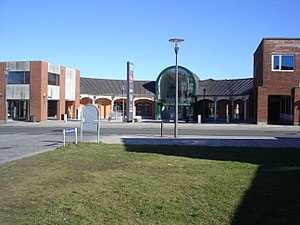
Farsø
Rådhuscentret i Farsø, set fra Stationsstræde
Farsø er en by i det vestlige Himmerland med 3.366 indbyggere, beliggende 12 km nordøst for Hvalpsund, 12 km vest for Aars, 27 km syd for Løgstør og 39 km nordvest for Hobro. Byen hører til Vesthimmerlands Kommune og ligger i Region Nordjylland.